Dental abscess

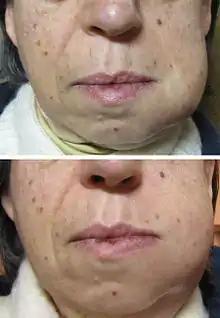
Abscess originating from a tooth, that has spread to the buccal space. "Above": deformation of the cheek on the second day. "Below": deformation on the third day.

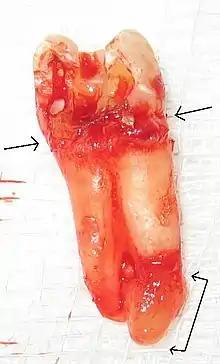
Tooth#4, the maxillary right second premolar (upper right 2nd bicuspid), after extraction. The two single-headed arrows point to the CEJ, which is the line separating the crown (in this case, heavily decayed) and the roots. The double-headed arrow "(bottom right)" shows the extent of the abscess that surrounds the apex of the palatal root.

The pain is continuous and may be described as extreme, growing, sharp, shooting, or throbbing. Putting pressure or warmth on the tooth may induce extreme pain. The area may be sensitive to touch and possibly swollen as well. This swelling may be present at either the base of the tooth, the gum, and/or the cheek, and sometimes can be reduced by applying ice packs.